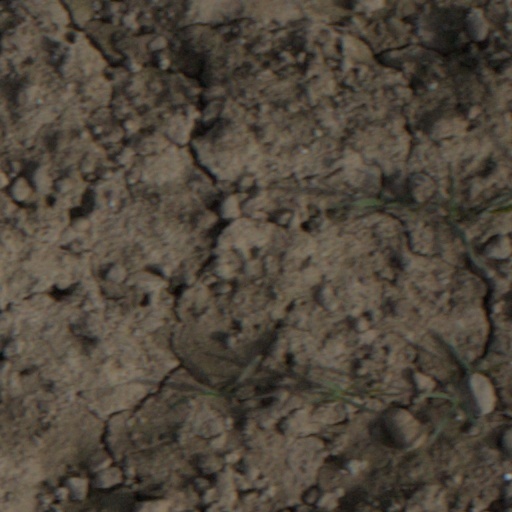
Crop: wheat